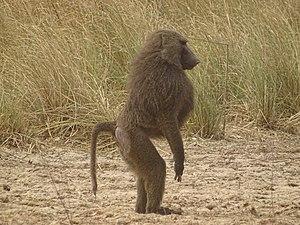
Babouin ou cynocéphale parc national de la pendjari au Bénin.
La Pendjari ou Oti est une rivière d'Afrique de l'ouest qui coule au Burkina Faso, au Bénin, au Togo et au Ghana. Dans ces deux derniers pays, elle est connue sous le nom d'Oti. Elle est un affluent du fleuve Volta auquel elle donne ses eaux en rive gauche au niveau du lac Volta.